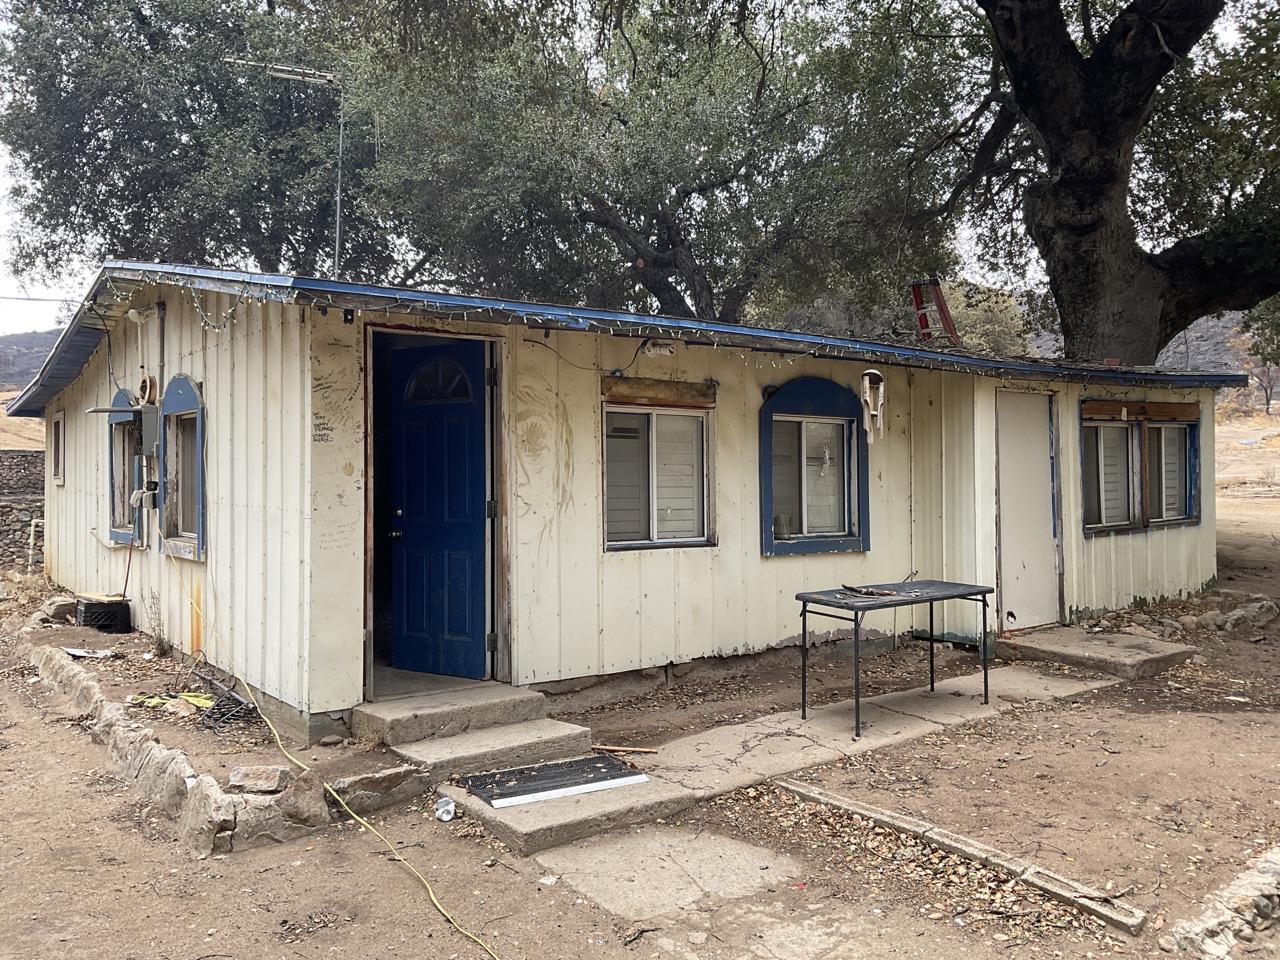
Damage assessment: no_damage